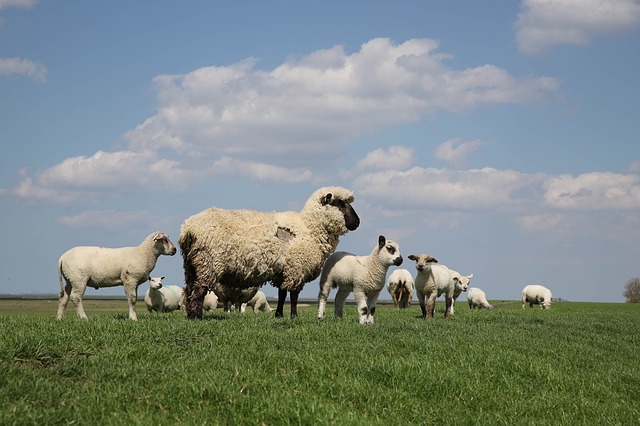
Label: pecora